Saint Anne, Alderney

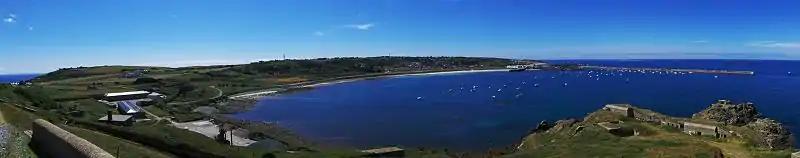
Complete view of the Braye Harbour

Its main port of entry, including for freight, is Braye Harbour, a commercial harbour, a short distance from the town. Also known as Alderney Harbour, Braye is located on the north side of the island at the mouth of the English Channel. It has one of the longest harbour walls in Europe and is, in fact, the longest such harbour wall in the British Isles. The harbour faces out onto the Swinge, which is part of the English Channel. Braye is effectively a suburb of St Anne.